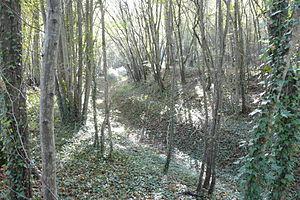
Tranchée de l'ancien canal de Briare, au sud de Rogny-Sept-Ecluses, France
Le canal de Briare permet à la navigation de relier les fleuves de Loire et de Seine. Il est un des plus anciens canaux de France et le premier de type « canal à bief de partage », prototype de tous les canaux modernes.